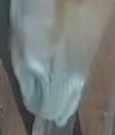
Face region: mouth_nostrils (mouth_chin_nostrils_and_profile)
Pain indicator: not_present